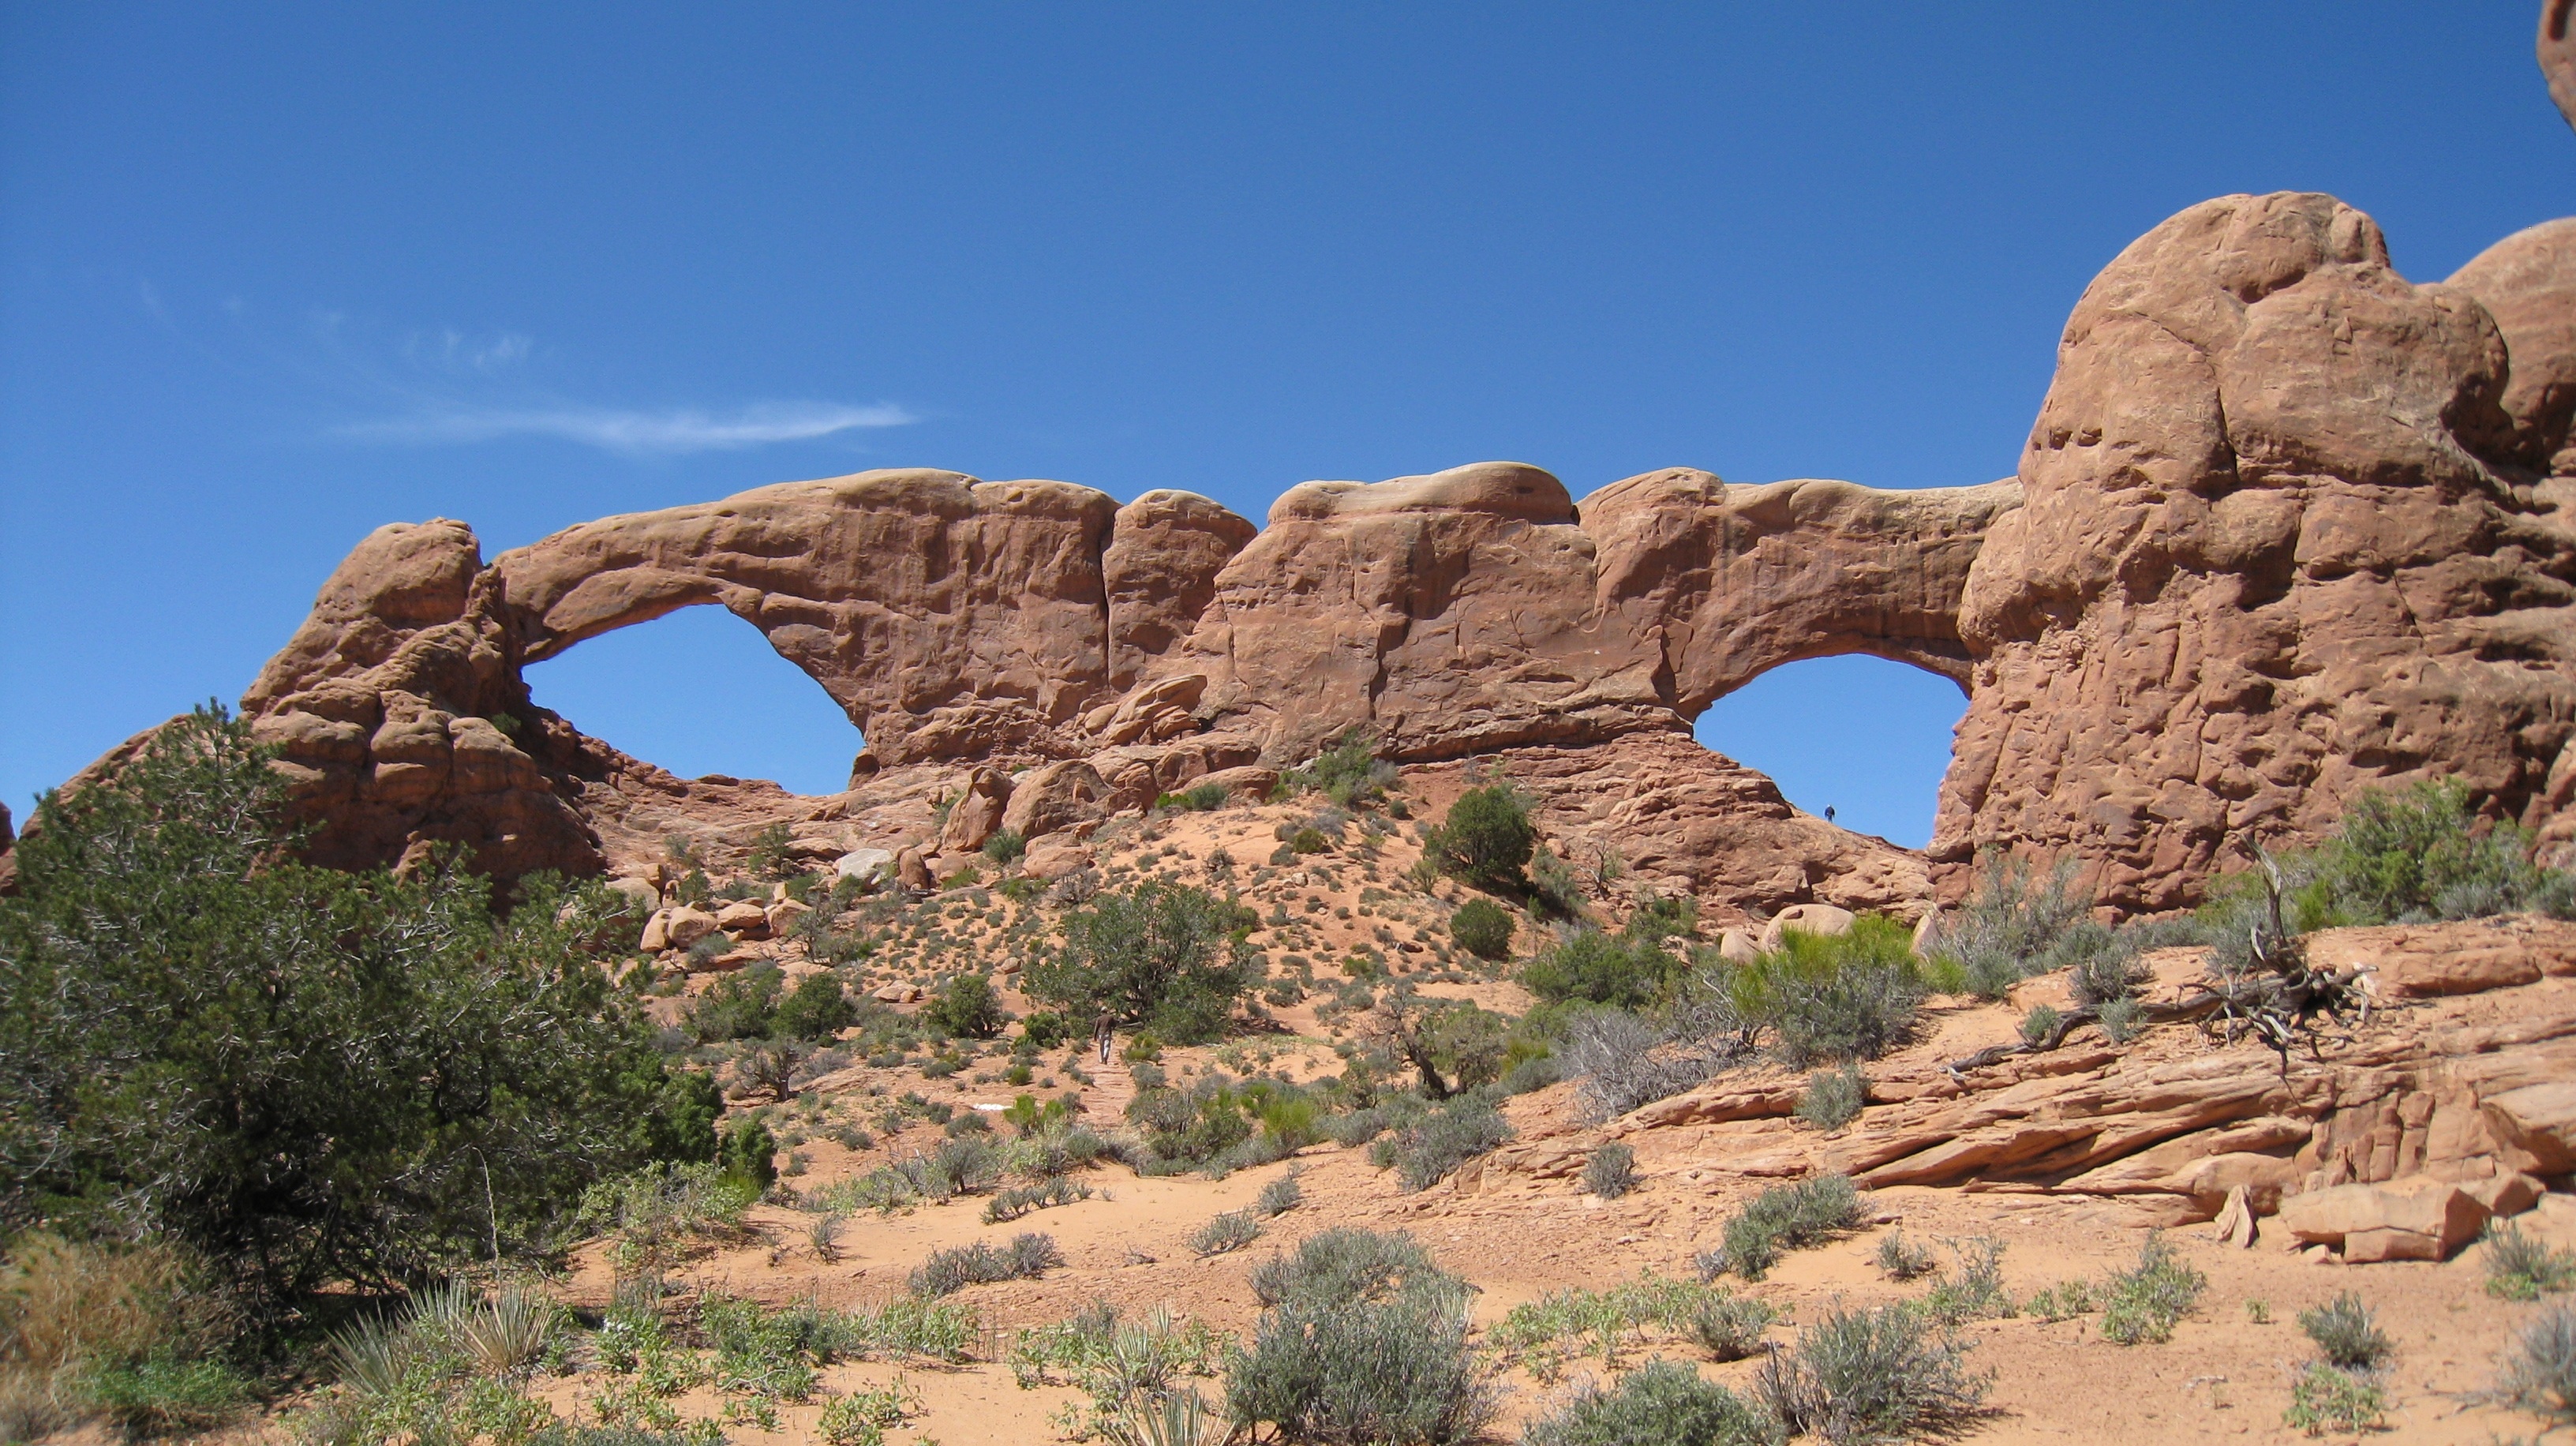
landscape, rock, architecture, desert, valley, formation, arch, usa, canyon, national park, stone arch, geology, ruins, utah, badlands, plateau, moab, wadi, butte, natural arch, ancient history